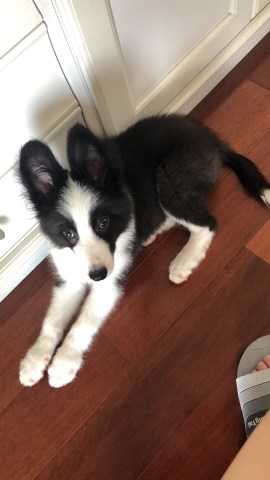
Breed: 2594-n000109-Border_collie